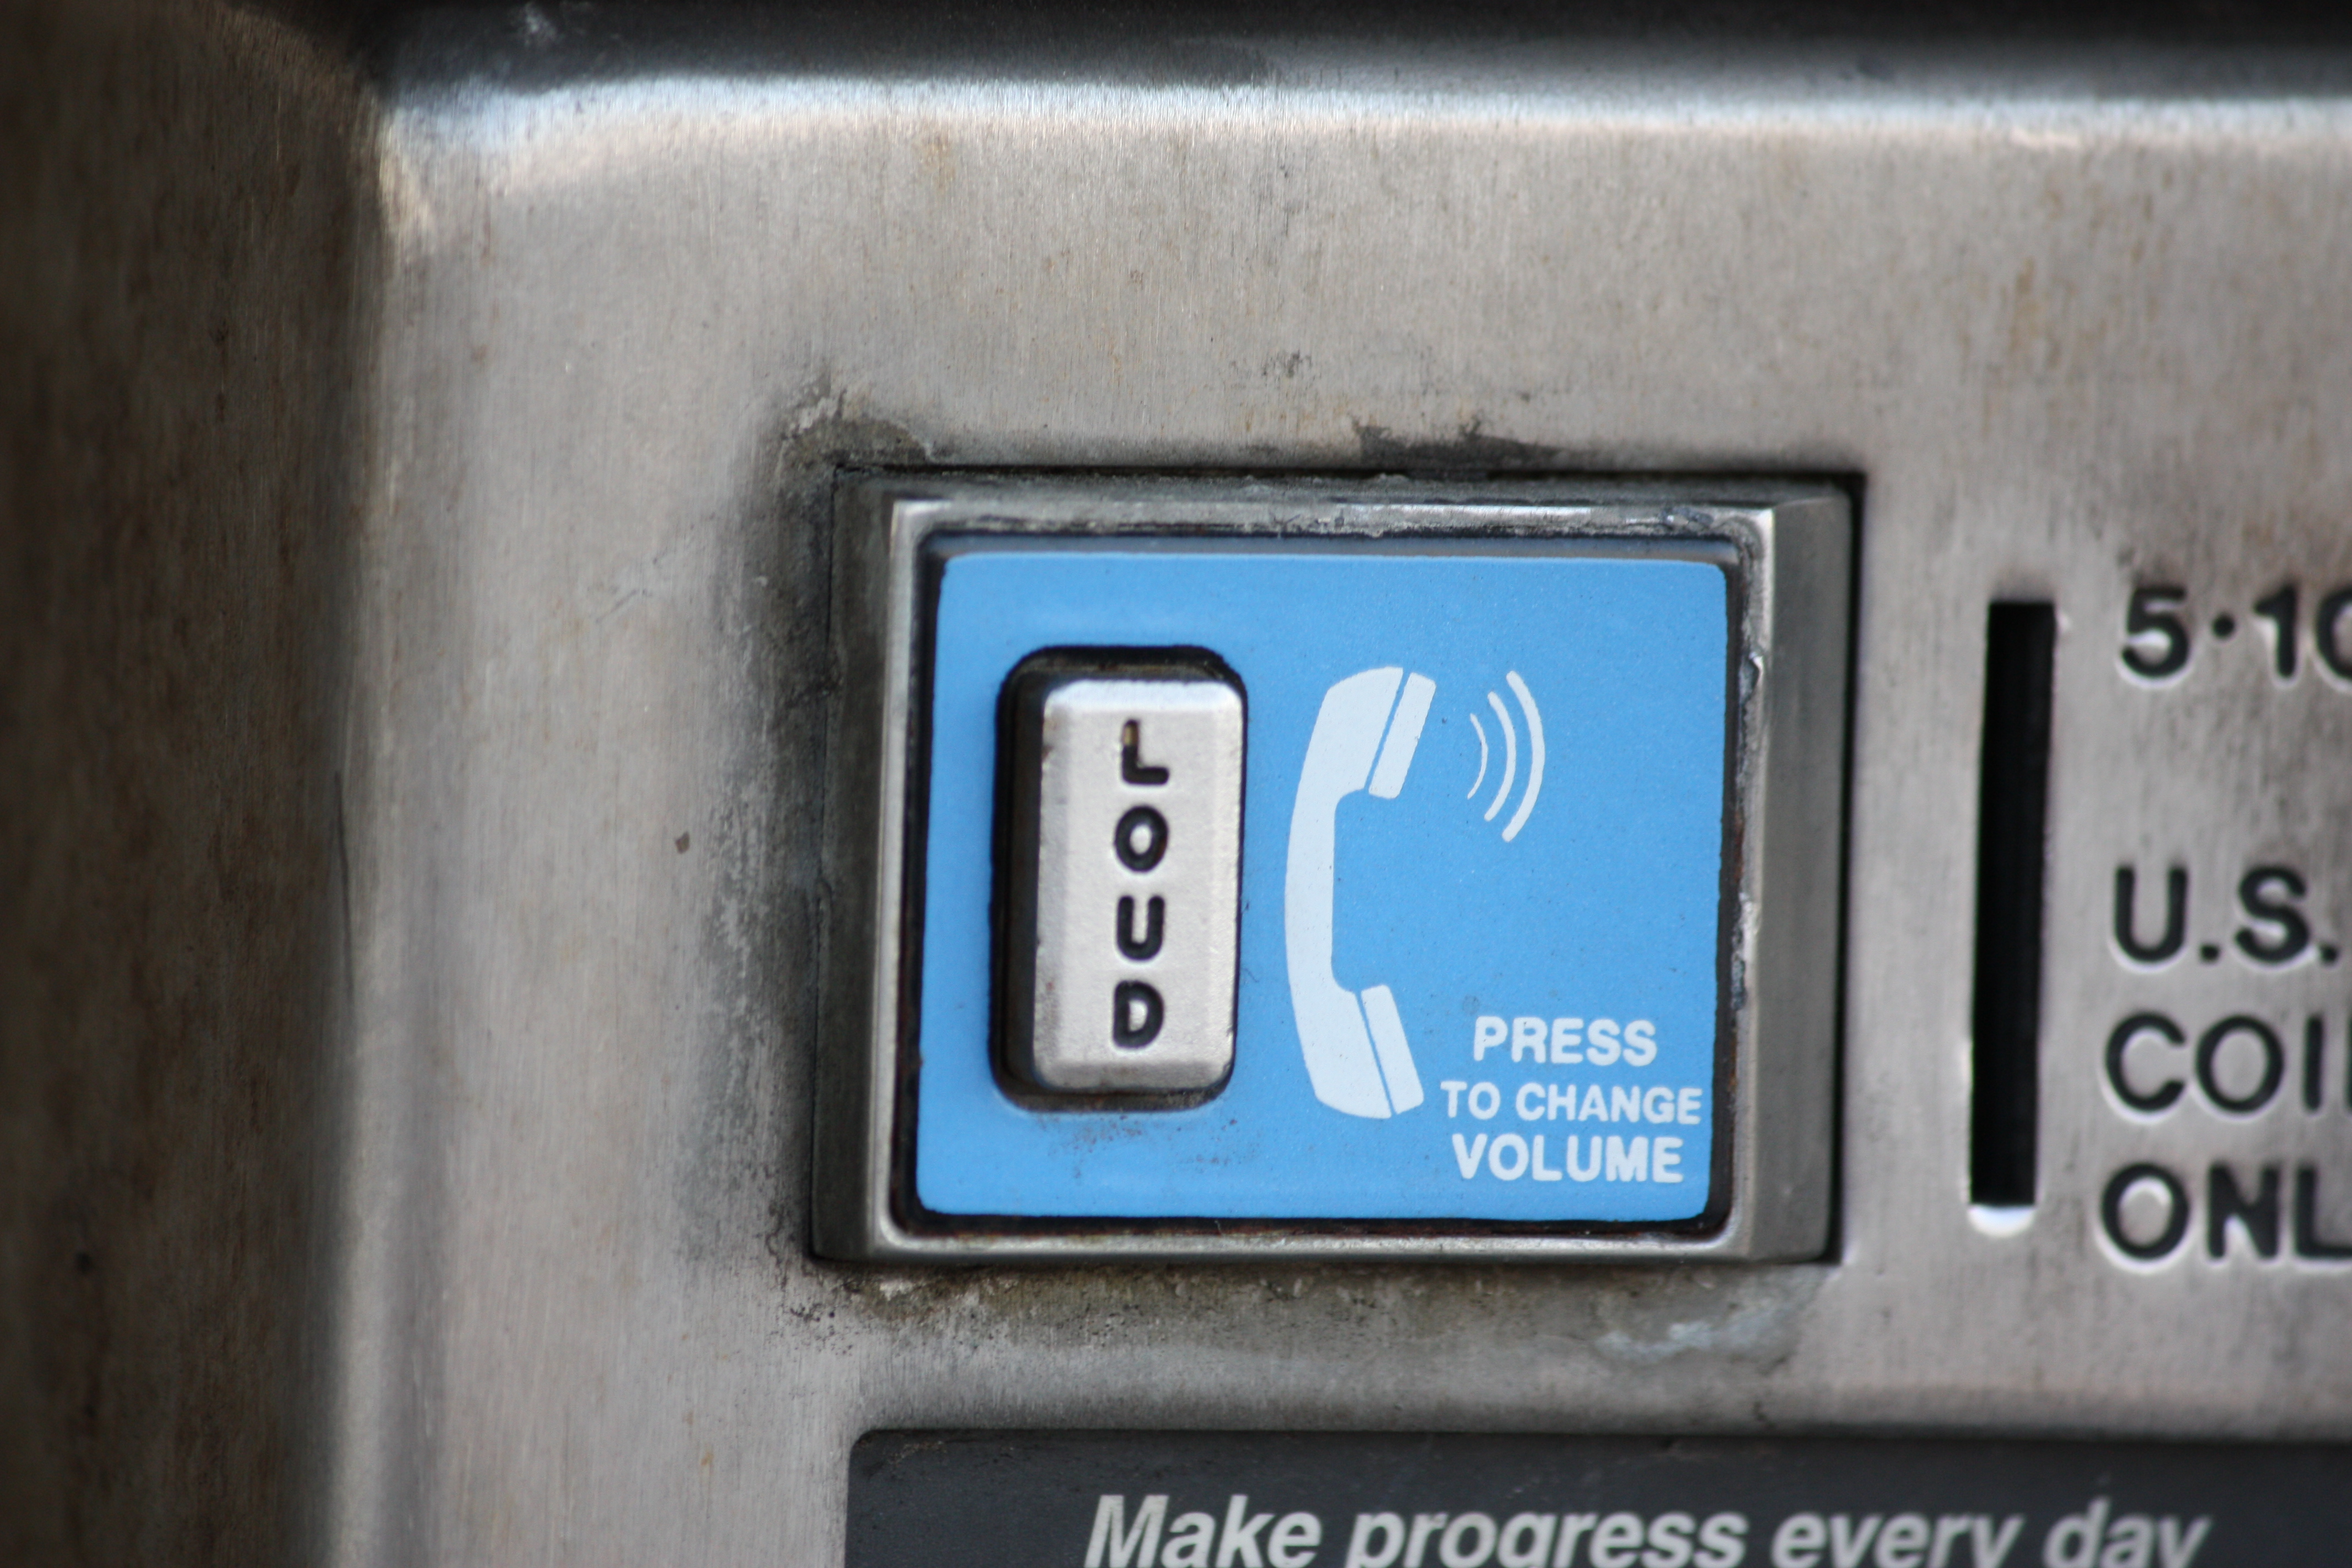
car, number, brooklyn, electronics, brooklynbridge, loud, verizon, coinslot, clarkstreet, prominade, automotive exterior, vehicle registration plate